Caenorhabditis elegans

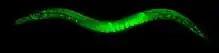
"C. elegans" adult with GFP coding sequence inserted into a histone-encoding gene by "Cas9"-triggered homologous recombination

"C. elegans" was the first multicellular organism to have its whole genome sequenced. The sequence was published in 1998, although some small gaps were present; the last gap was finished by October 2002. In the run up to the whole genome the "C. elegans" Sequencing Consortium/"C. elegans" Genome Project released several partial scans including Wilson et al. 1994.